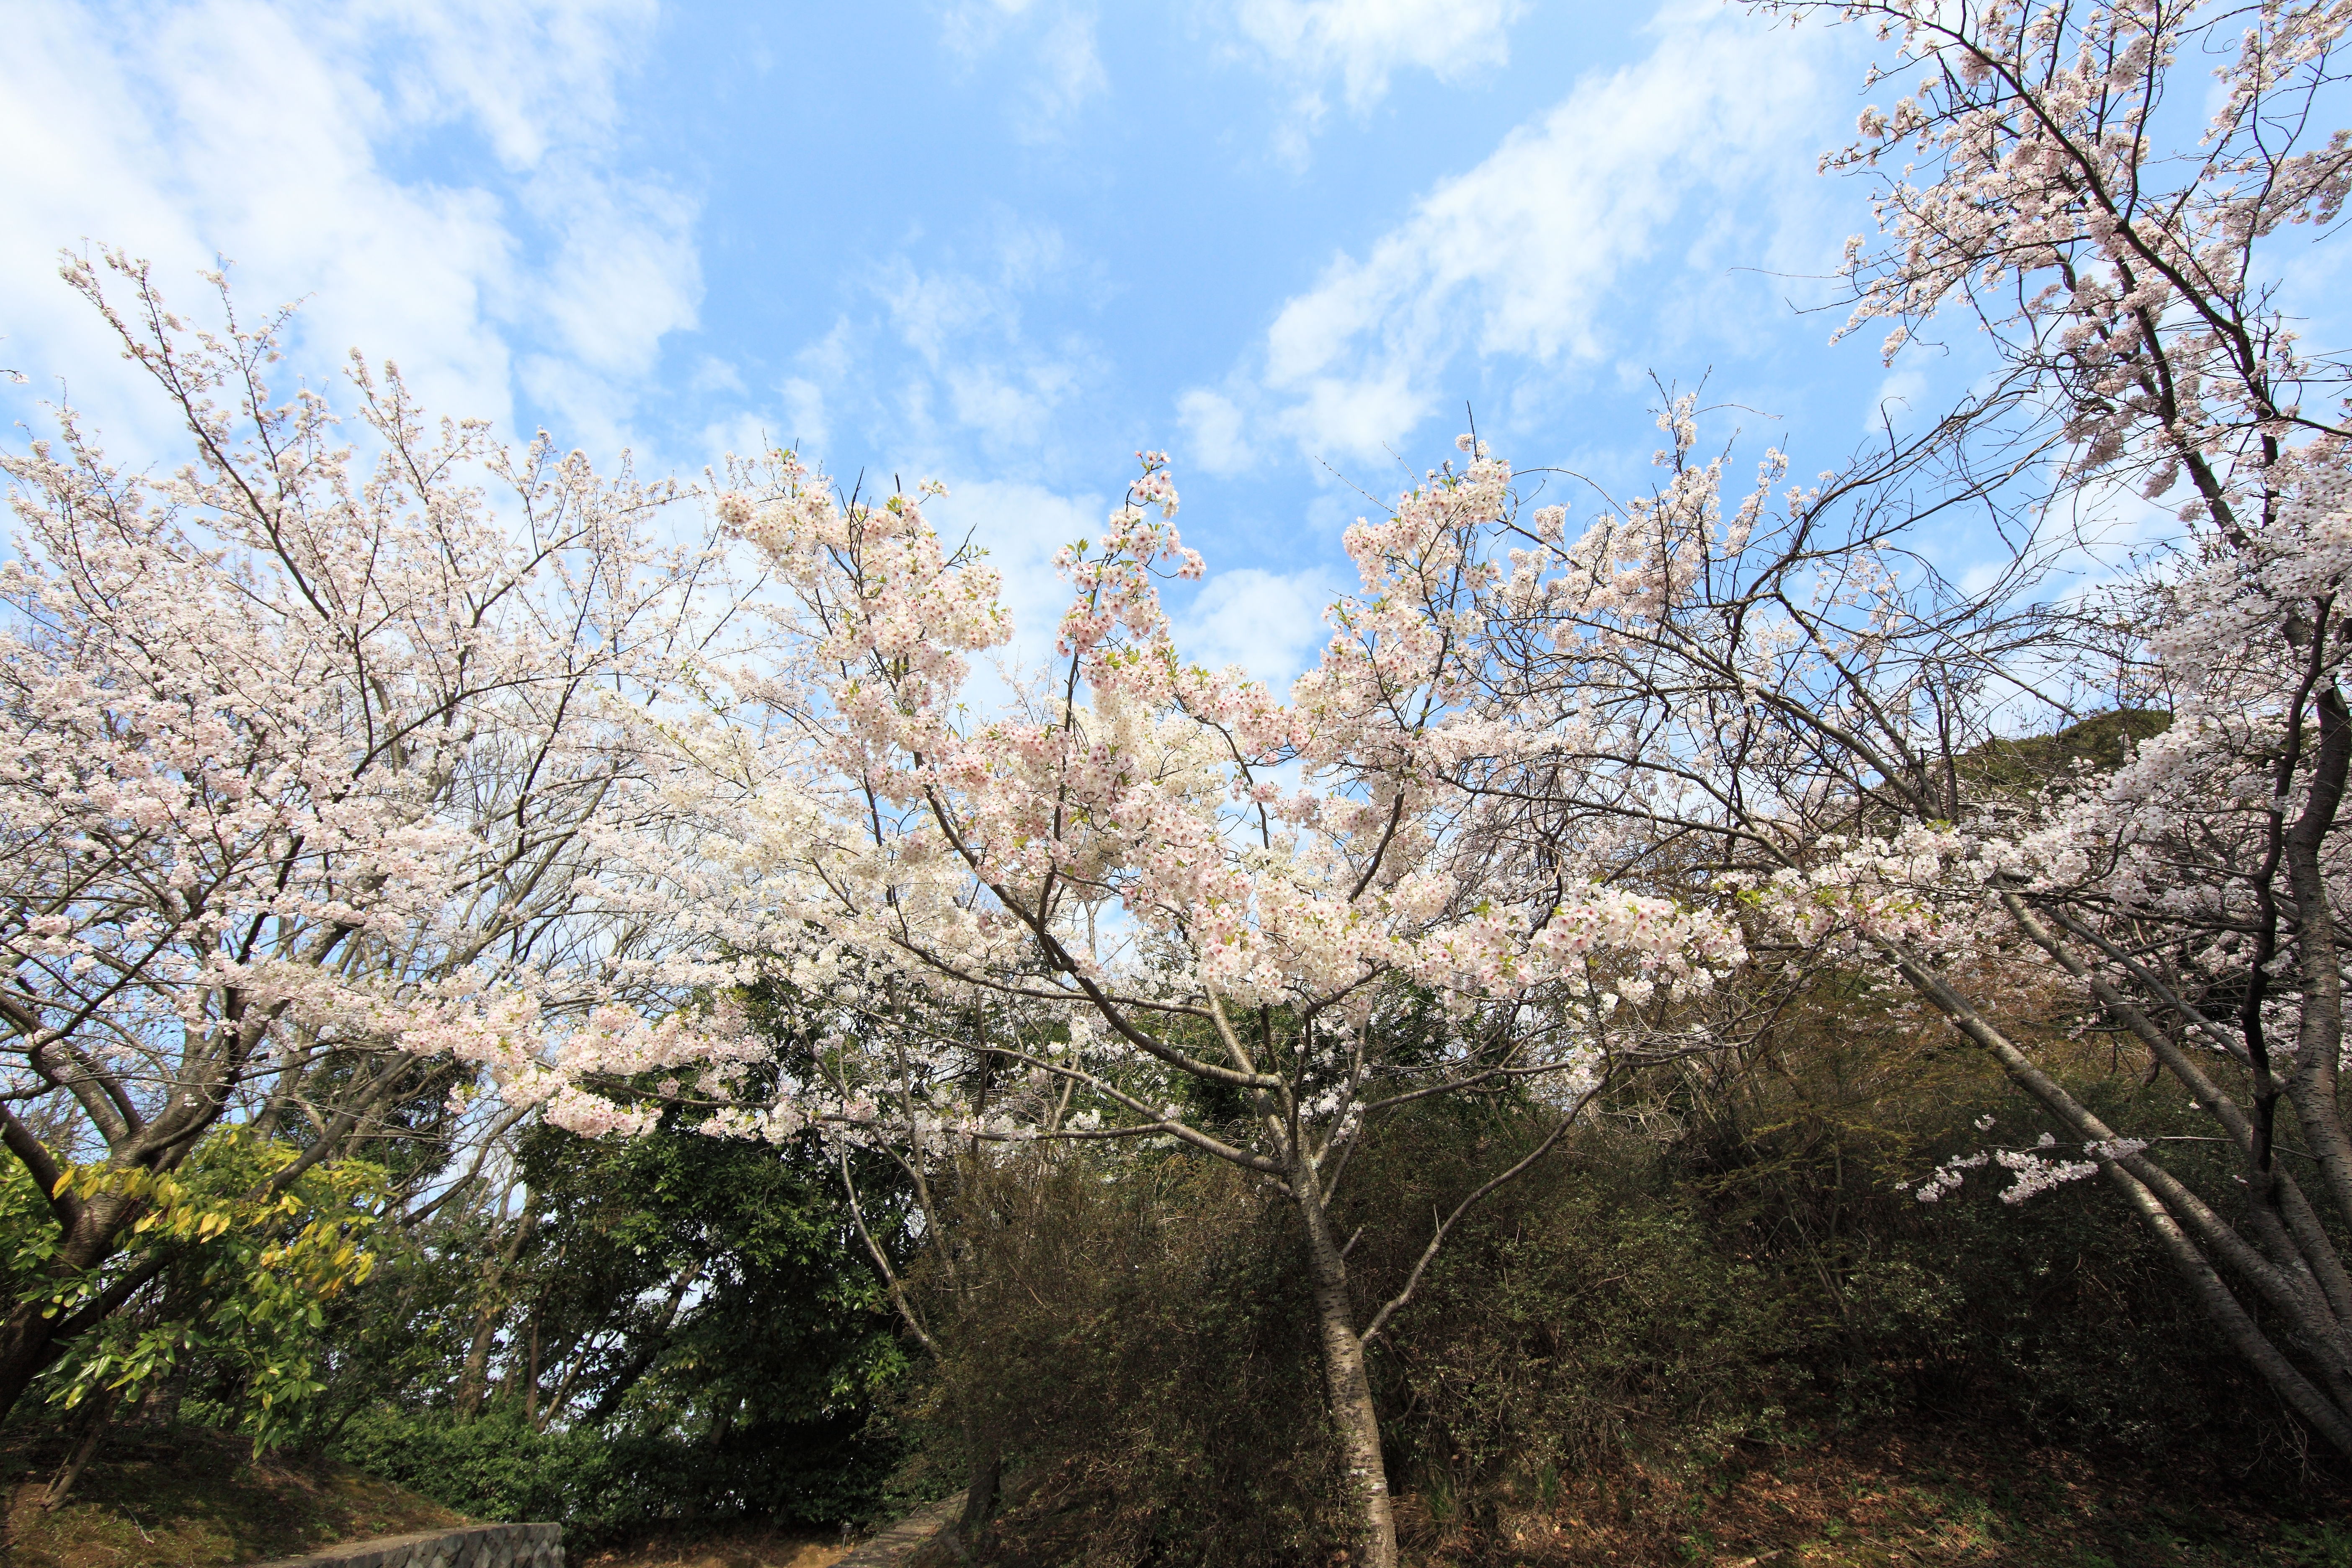
tree, branch, blossom, plant, flower, spring, high, park, flora, season, cherry blossom, cool image, 5d, sakura, hires, i, markii, cherry, hi, res, resolution, chiba, kisarazu, anzai, ohdayamakouen